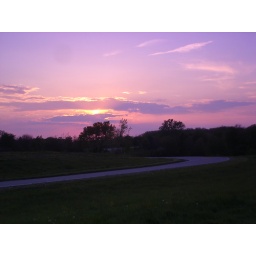
The road around the lake from the area I used to go to look at the stars.